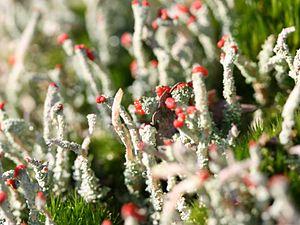
Un cryptogame est un organisme végétal qui se caractérise par des organes reproducteurs cachés ou peu apparents, ce qui les oppose aux phanérogames, les plantes à graines.